History of painting

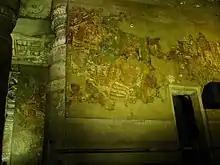
A fresco from Cave 1 of Ajanta.

Indian paintings historically revolved around the religious deities and kings. Indian art is a collective term for several different schools of art that existed in the Indian subcontinent. The paintings varied from large frescoes of Ajanta to the intricate Mughal miniature paintings to the metal embellished works from the Tanjore school. The paintings from the Gandhar–Taxila are influenced by the Persian works in the west. The eastern style of painting was mostly developed around the Nalanda school of art. The works are mostly inspired by various scenes from Indian mythology.